Answer in natural language. Considering the relative positions, where is modern armchair in black with respect to black floor lamp with white cone shade? Choose between the following options: right or left
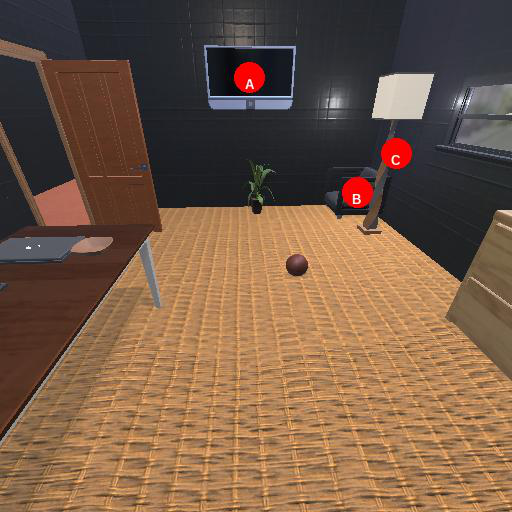
<answer>left</answer>